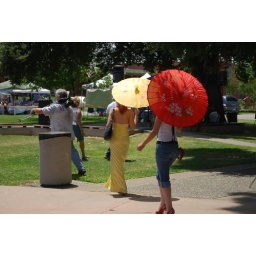
Thess girls were posing by a car at the car &amp;quot;Graffiti Festival&amp;quot;